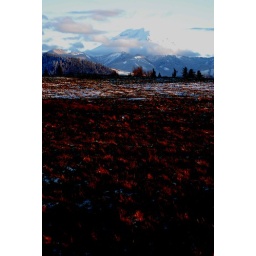
Mt. Rainier with grass field in forground.